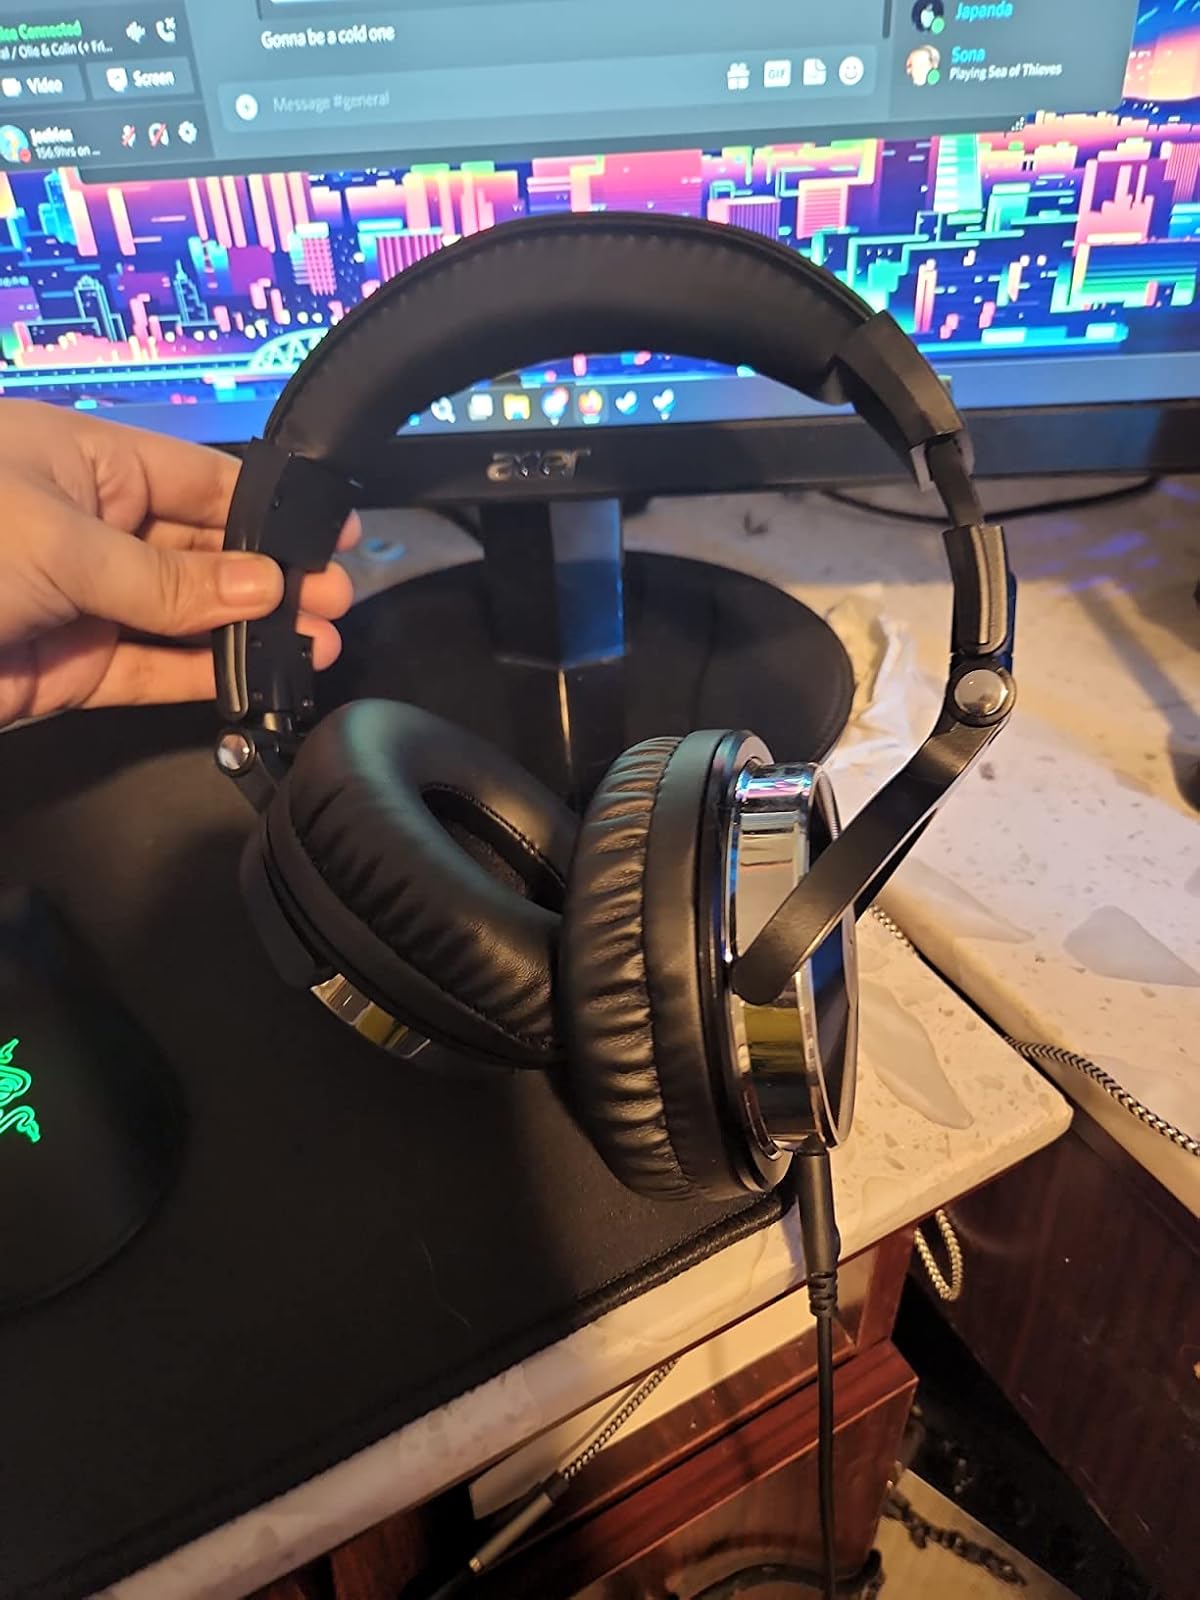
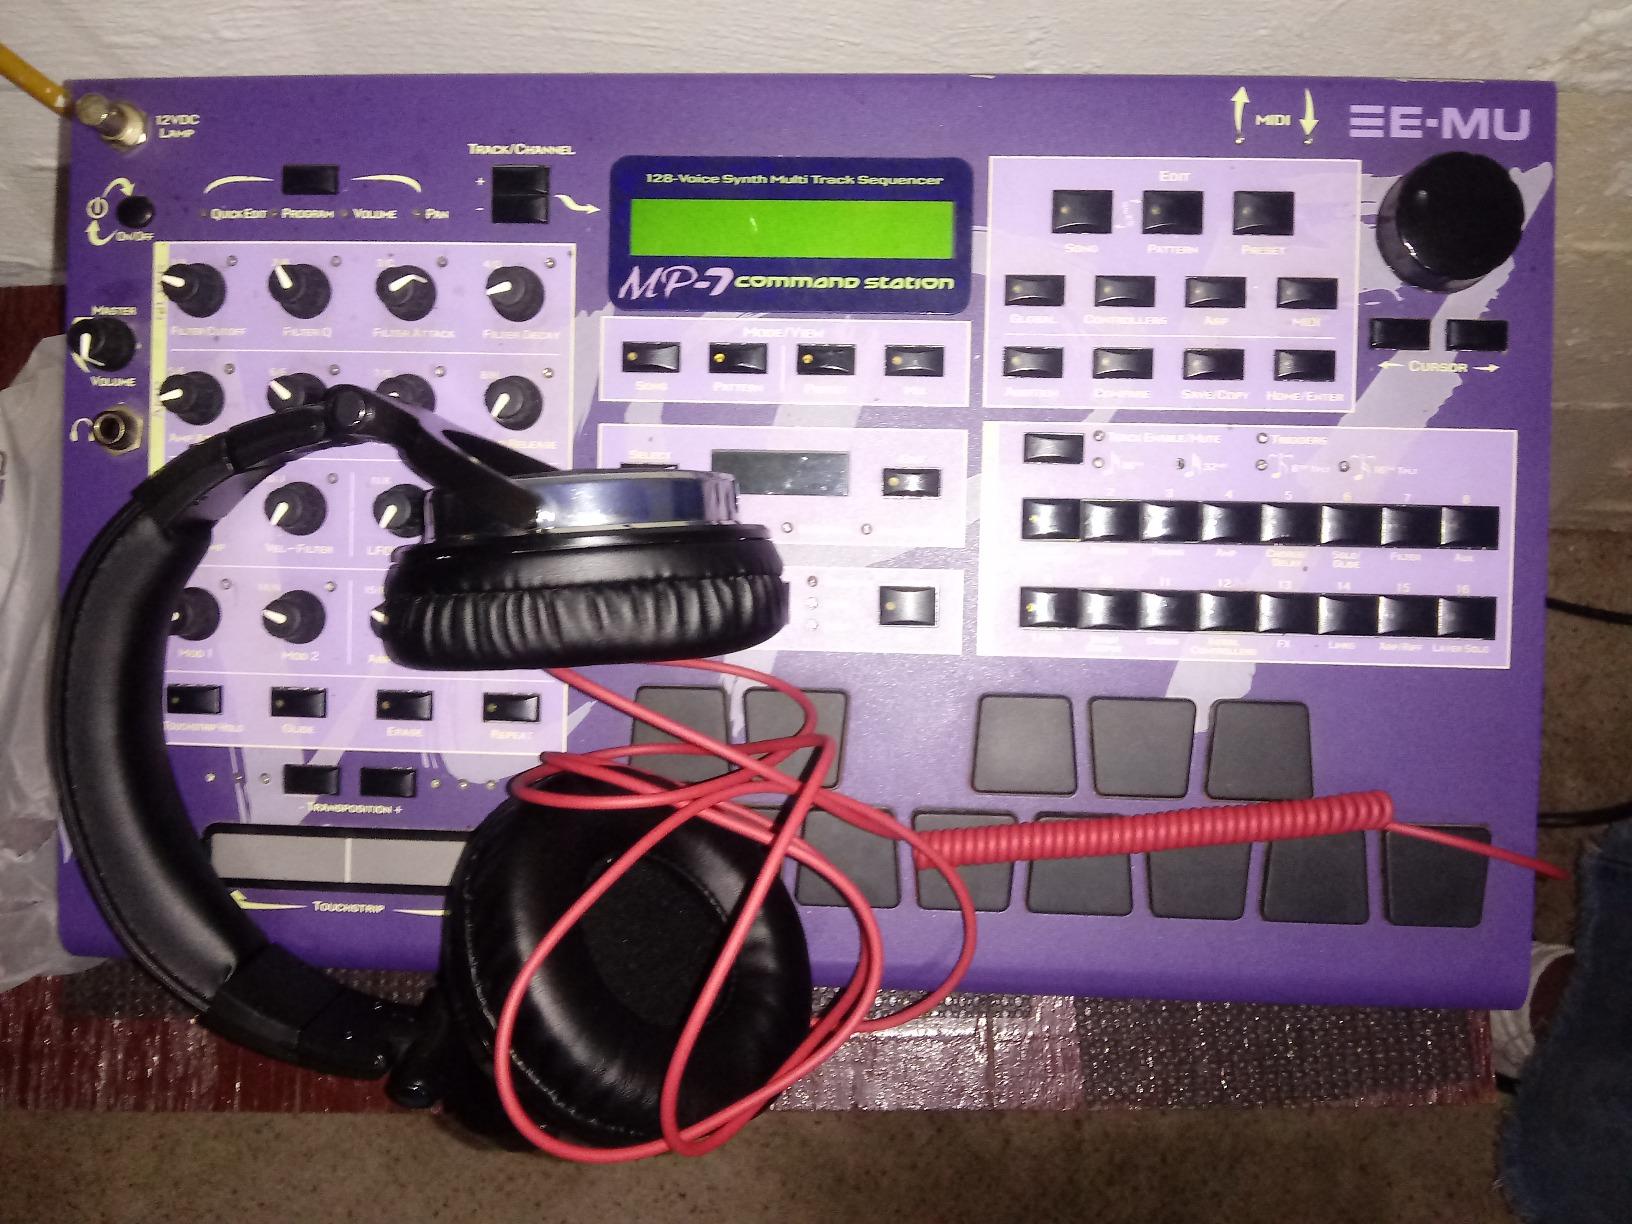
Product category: headphones
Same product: yes